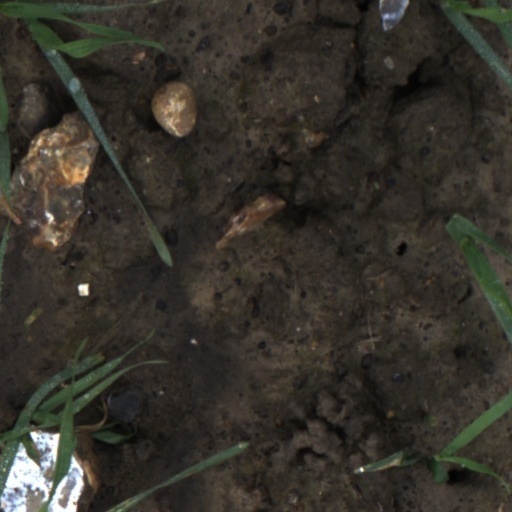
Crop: wheat